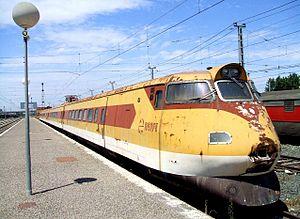
La rame automotrice 443-001 de la Renfe est un prototype de rame pendulaire à grande vitesse climatisée dérivée de l'ETR 401 italien mais construit en Espagne sous licence FIAT.